Kenneth Möllersten

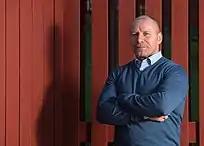
Kenneth Möllersten

Kenneth Karl Mikael Möllersten (born 6 November 1966) is a Swedish researcher. He holds a PhD in chemical engineering and an MSc in mechanical engineering, from the Royal Institute of Technology (KTH), Stockholm, Sweden and completed his postdoctoral training at the International Institute for Applied Systems Analysis (IIASA), Vienna. Möllersten is a consultant and researcher at IVL Swedish Environmental Research Institute and is affiliated with KTH as a researcher.